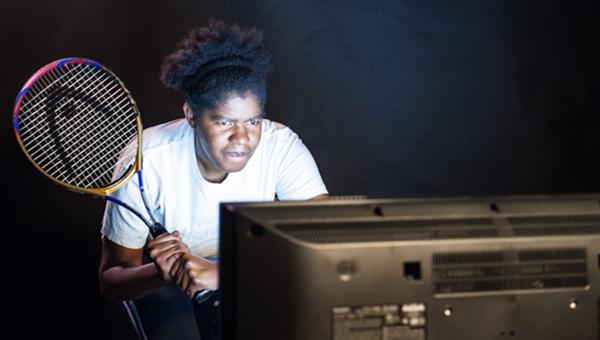
回答: 貞子まち